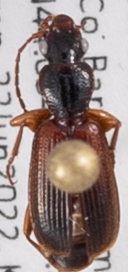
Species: Cymindis neglecta
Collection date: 2022-06-22
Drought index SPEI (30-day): -1.058
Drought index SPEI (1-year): -0.362
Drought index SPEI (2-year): -1.13